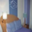
Label: bed